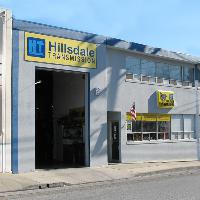
Weather: sun or clear